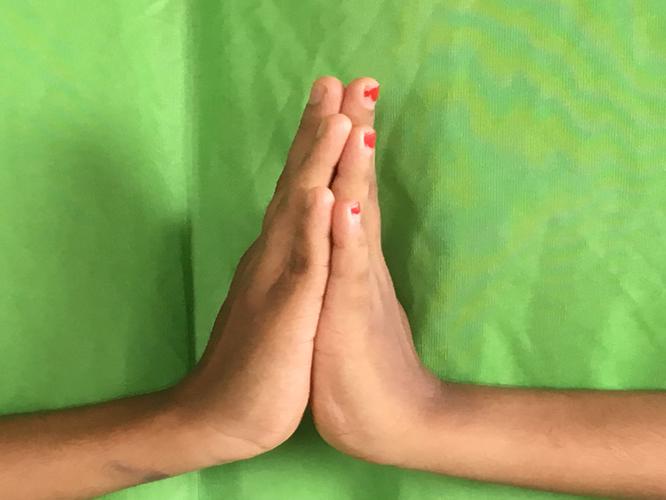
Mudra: Anjali
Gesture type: double_hand